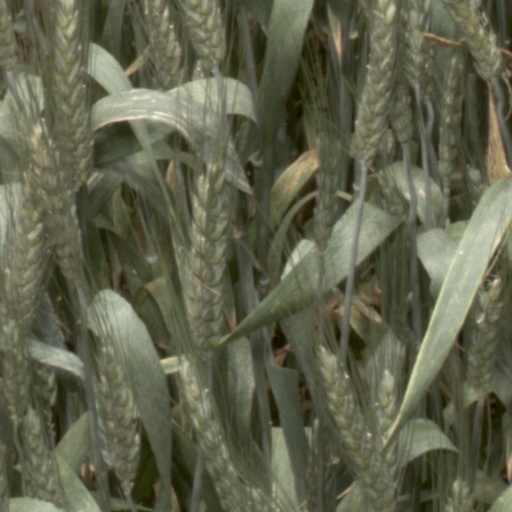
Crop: wheat